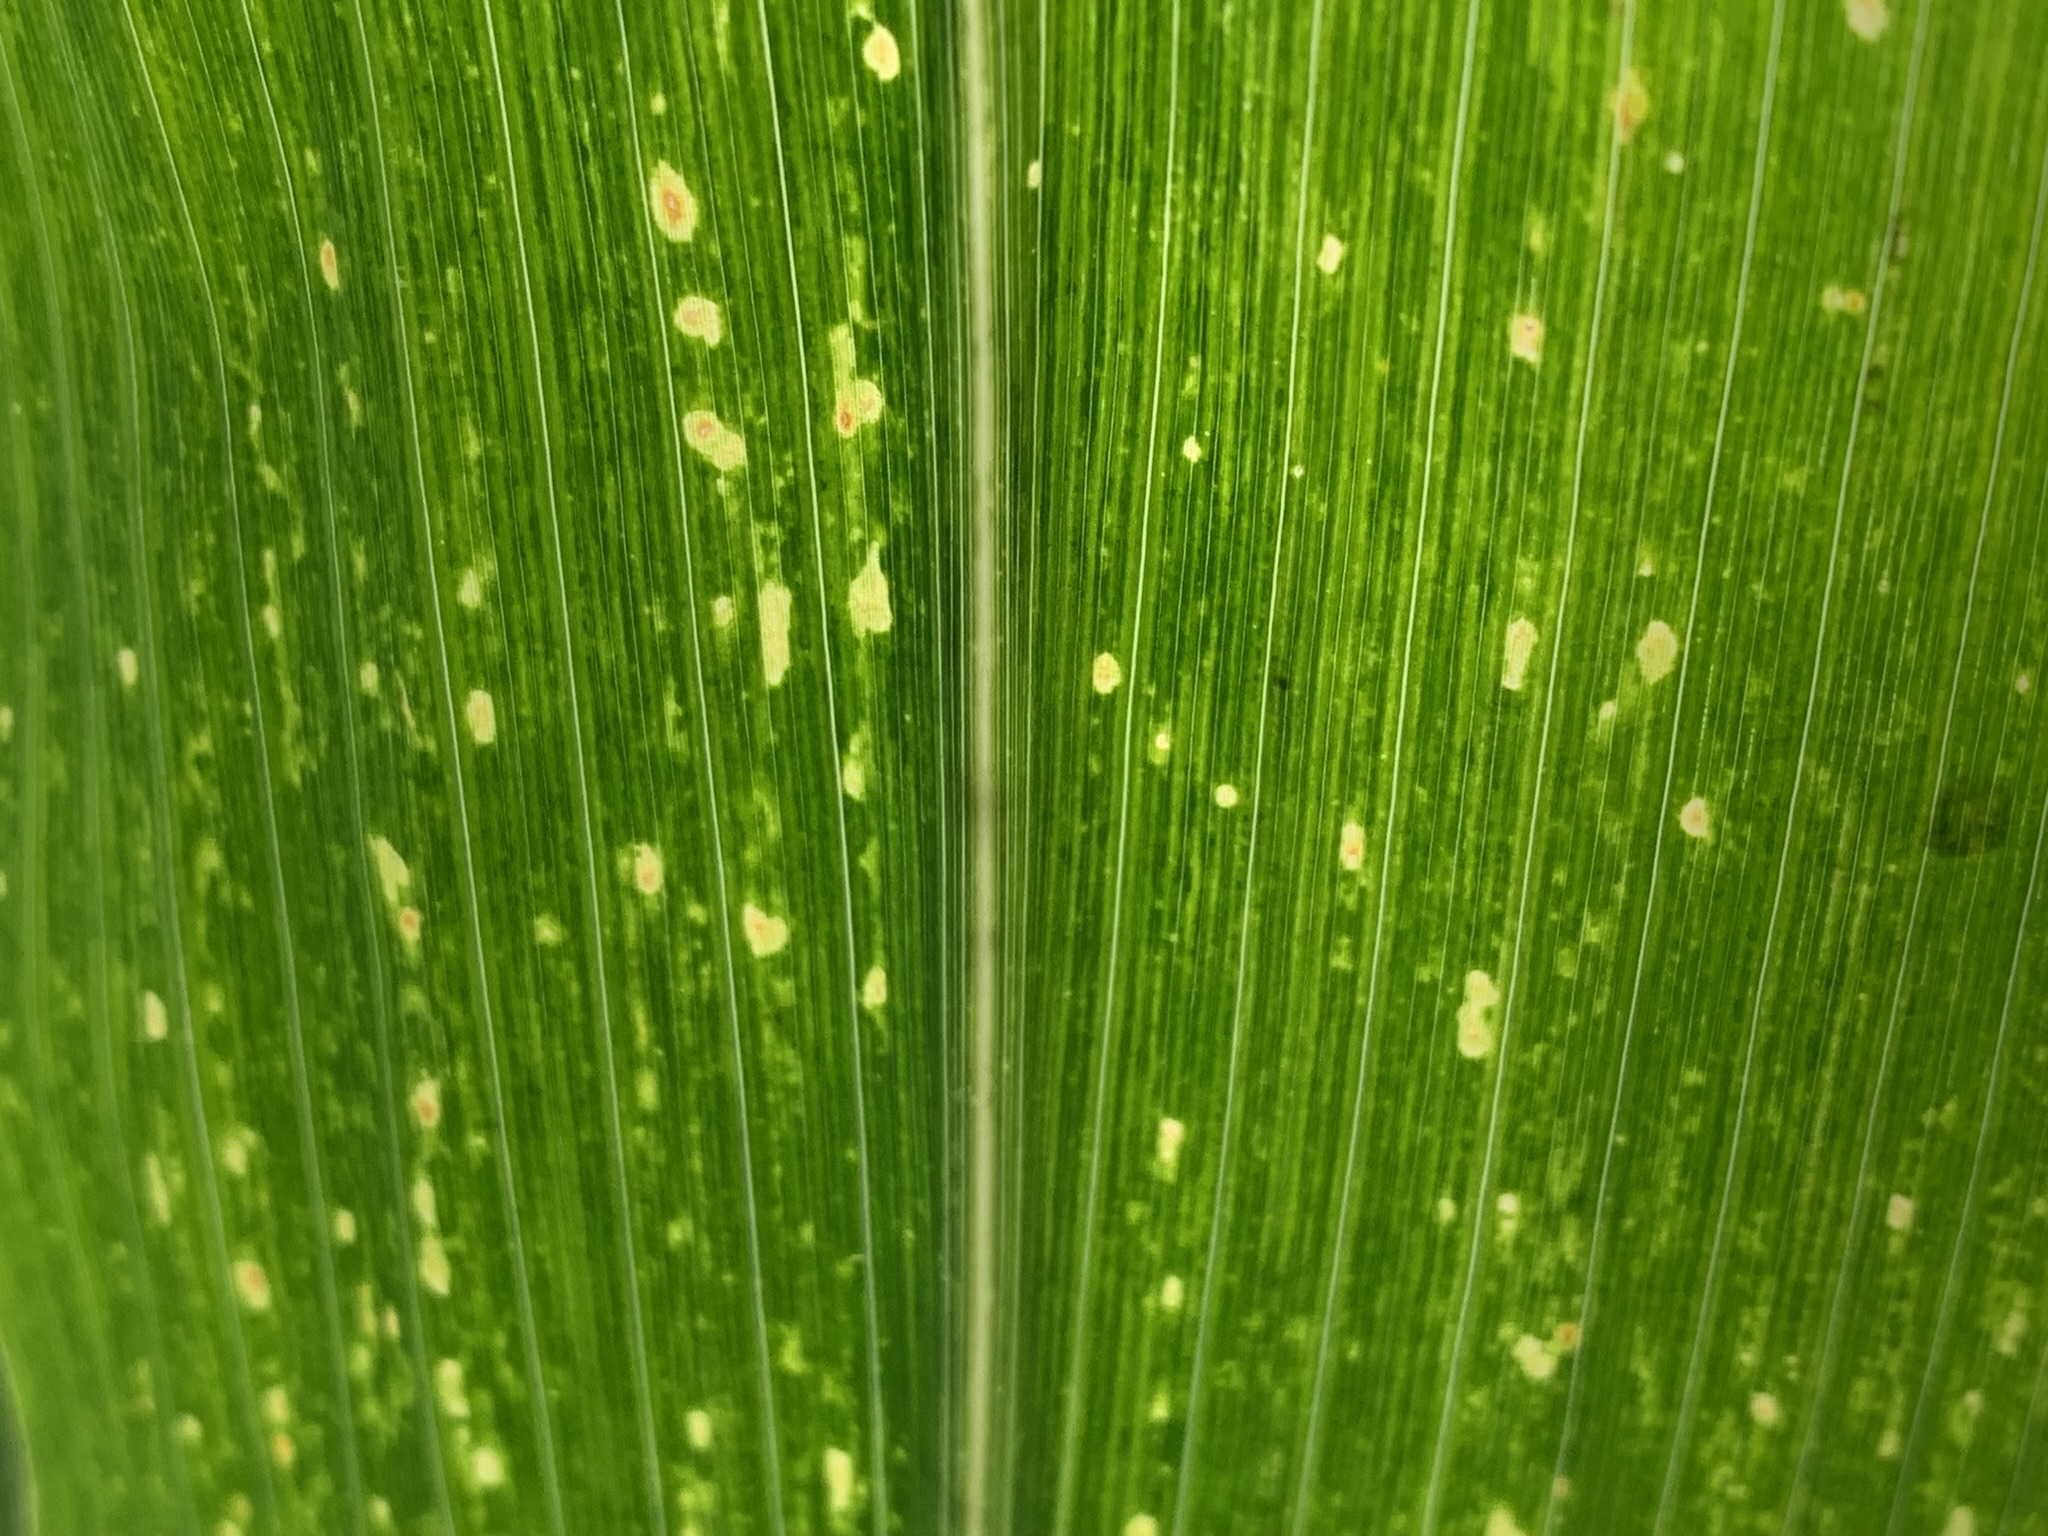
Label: MLN